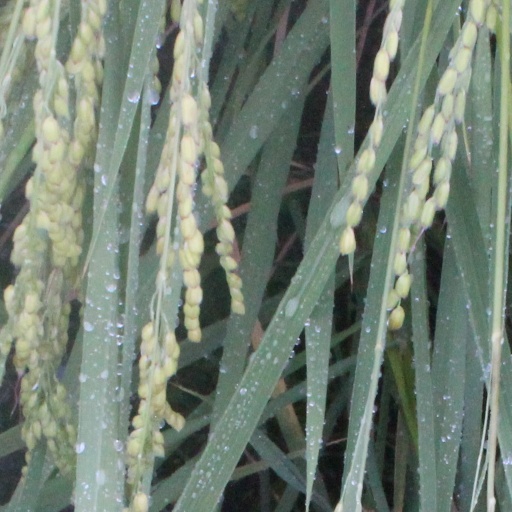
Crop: rice